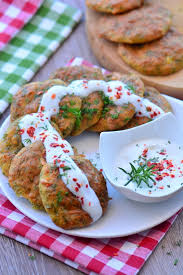
Yemek: mucver